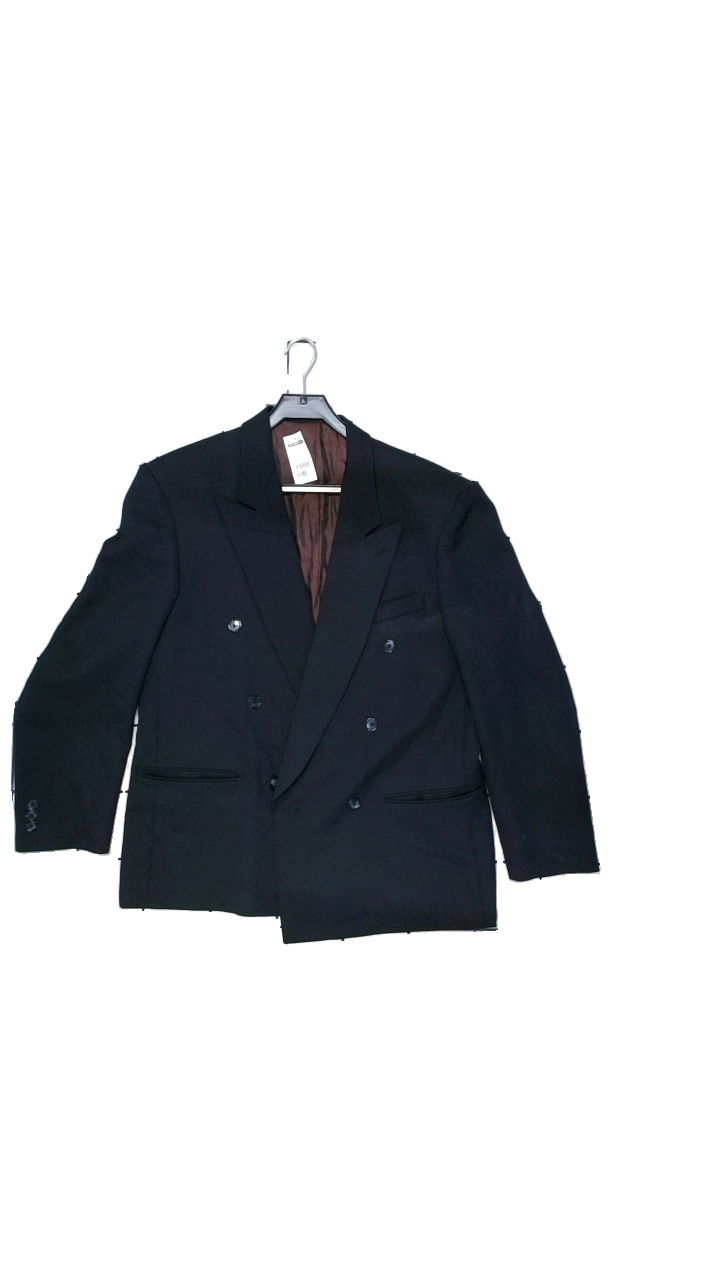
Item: Blazer (Men)
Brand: Tiklas
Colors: Black, Blue
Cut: Regular
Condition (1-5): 3
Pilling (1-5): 3
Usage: Reuse
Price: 100-150